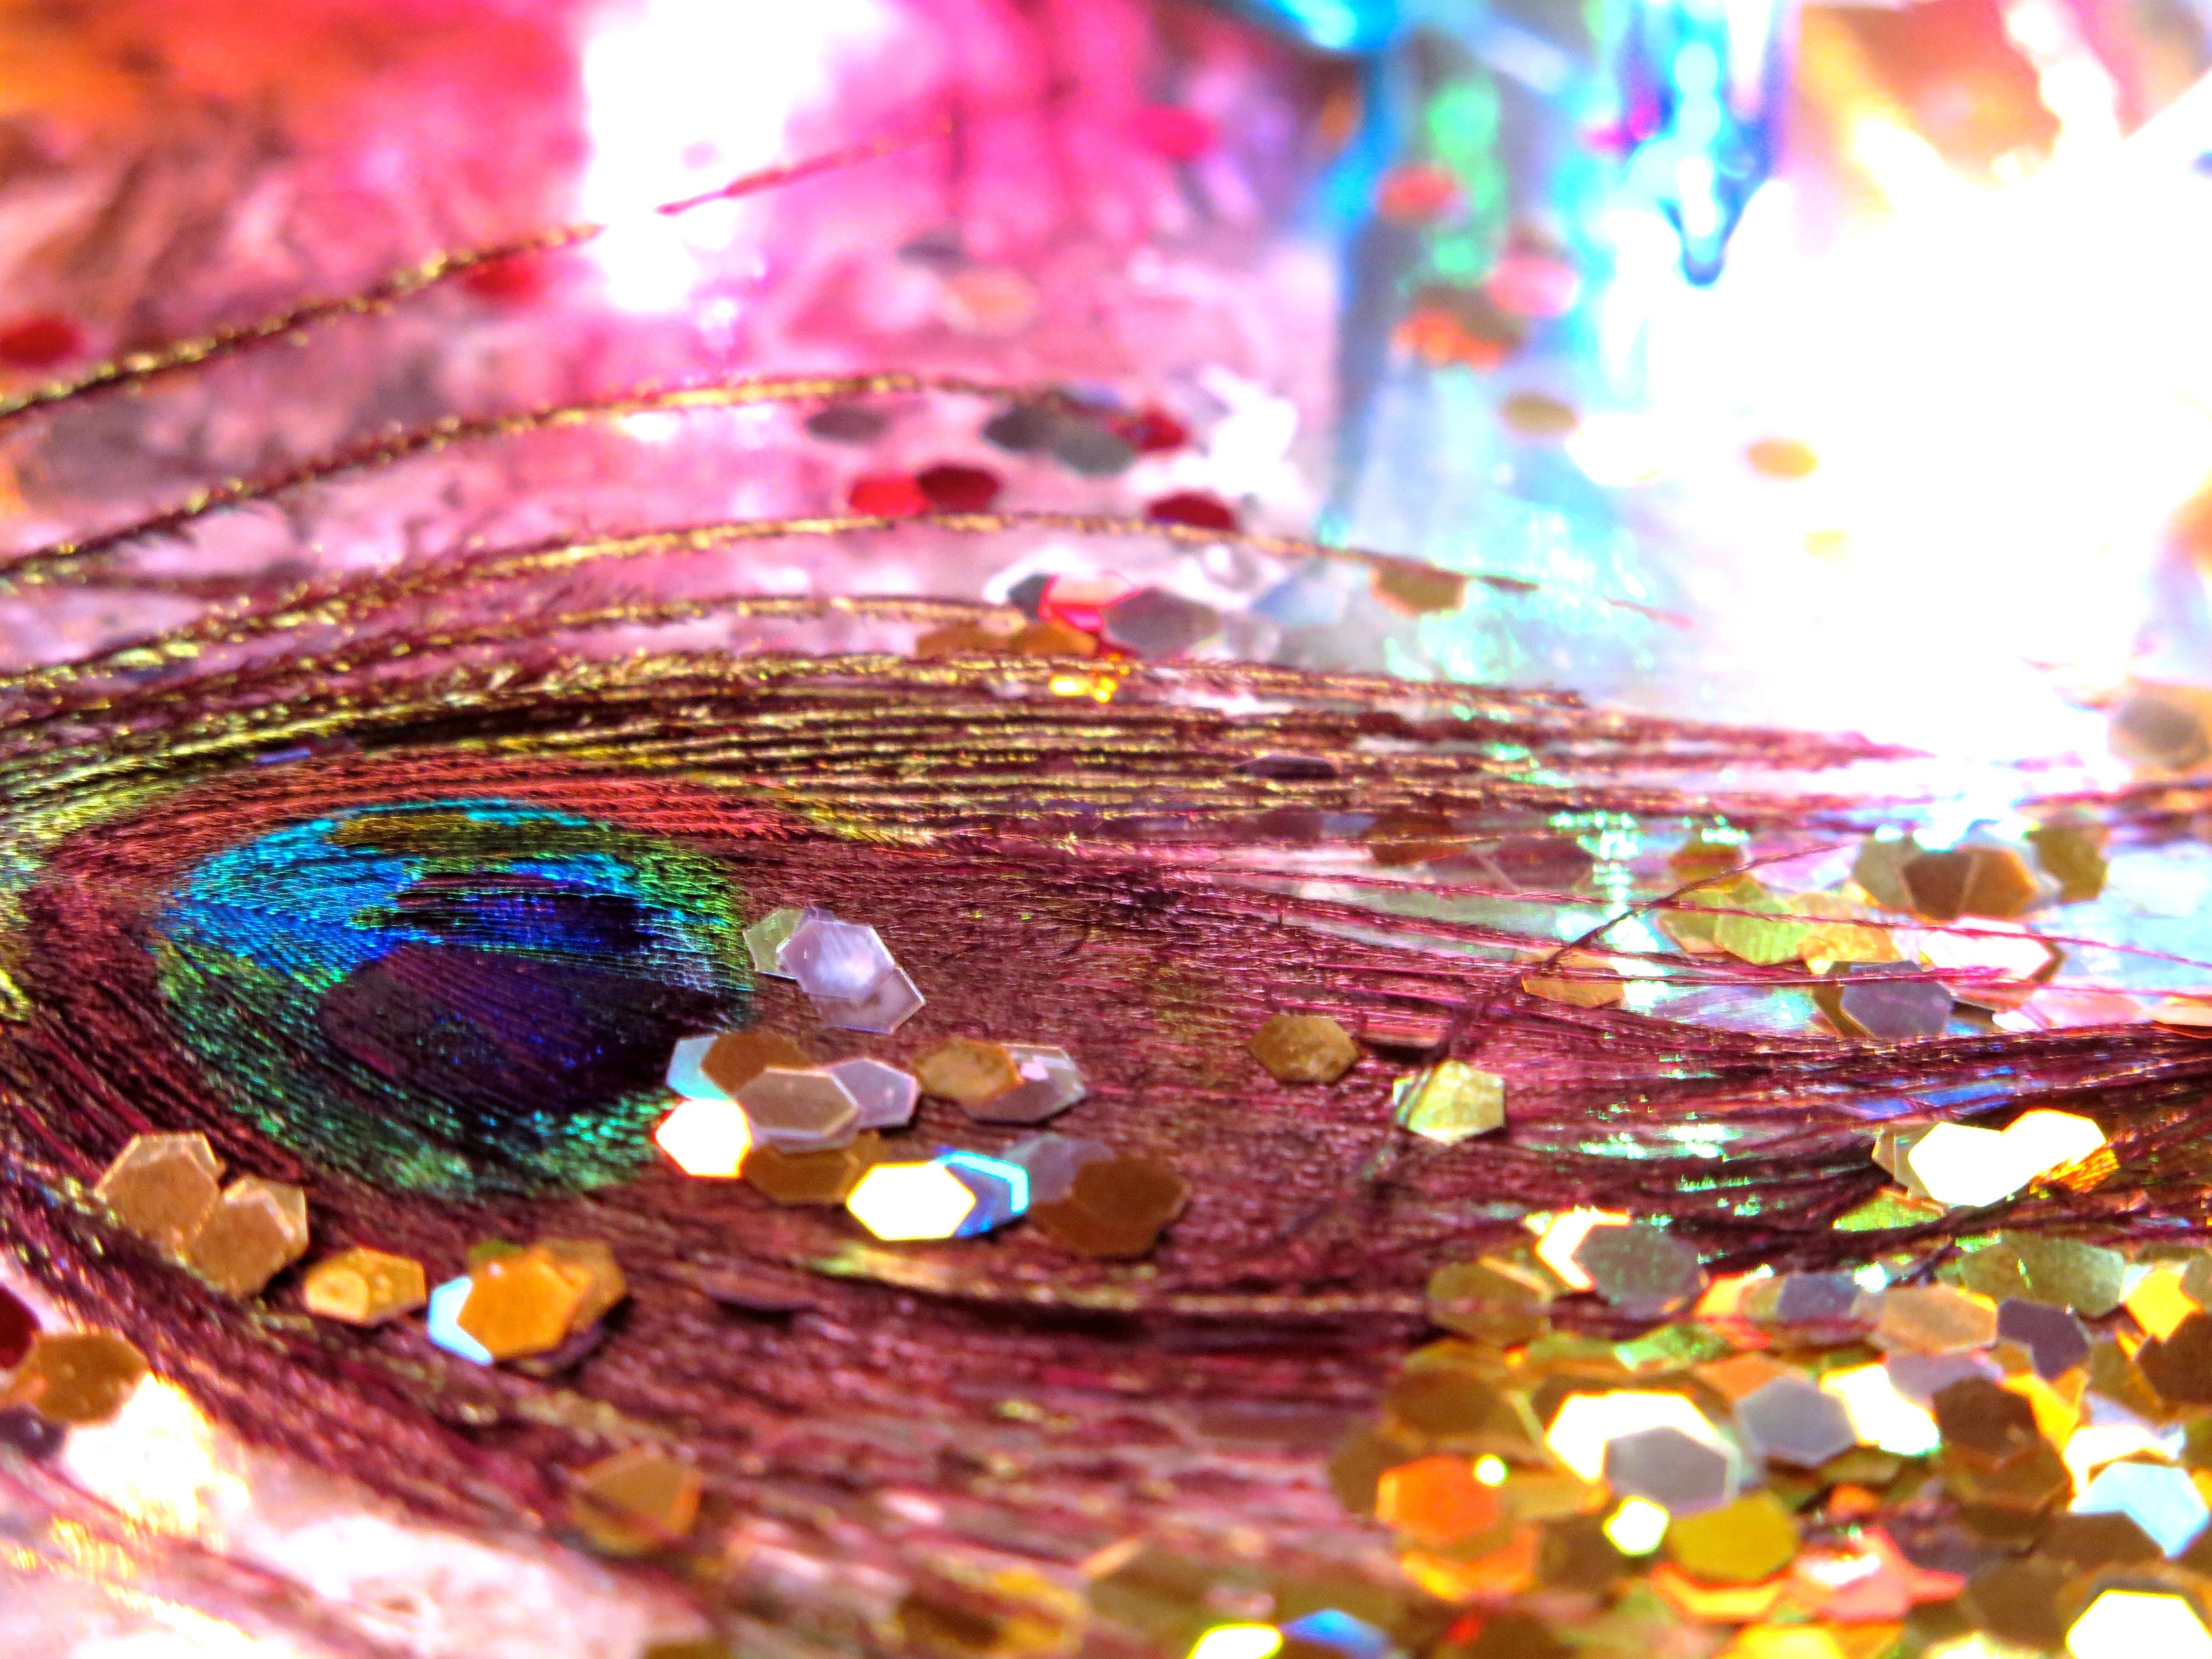
leaf, flower, petal, color, autumn, close up, macro photography, fashion accessory